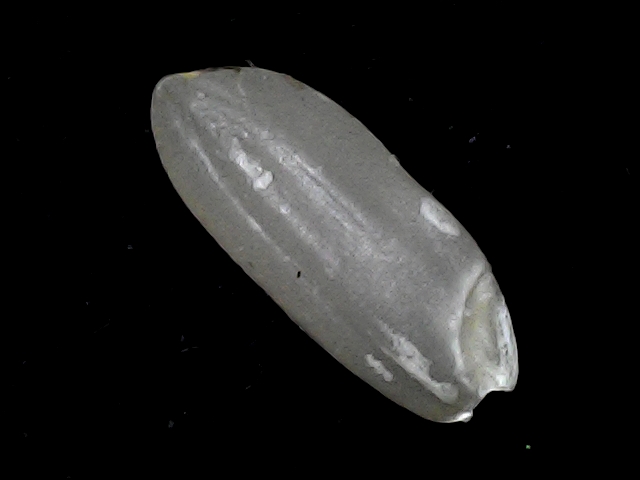
Rice variety: BD91